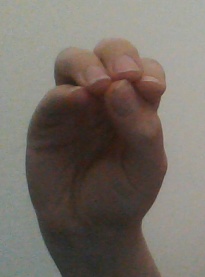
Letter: ha